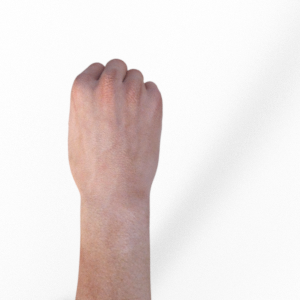
Label: rock